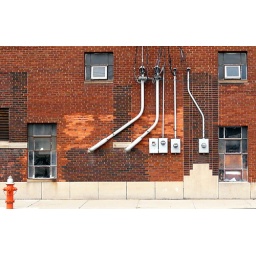
The back wall of a large brick building in downtown Cleveland